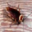
Label: cockroach